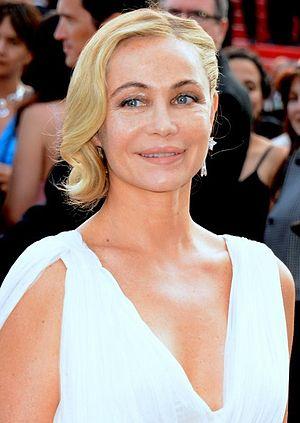
Emmanuelle Béart au festival de Cannes
Emmanuelle Béart, de son vrai nom Emmanuelle Marie Hélène Béart, née le 14 août 1963 à Gassin, est une actrice française.